Fatih Erkoç

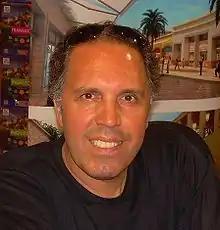
Fatih Erkoç

Mehmet Fatih Erkoç (born 7 April 1953) is a Turkish jazz and pop music singer and composer.